Pieces of a Woman

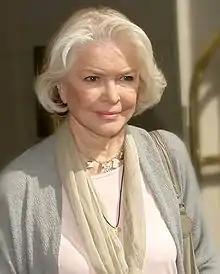
Ellen Burstyn was pleased with the substantial role for her older character.

The first person to be cast was Shia LaBeouf as Sean. He was followed shortly by Vanessa Kirby, playing Martha, who had been shown the script by Sam Levinson; she had met with the Levinsons and told them she wanted to make a film like "A Woman Under the Influence". Mundruczó was a fan of "The Crown" and wanted to cast Kirby after watching her as Princess Margaret, Countess of Snowdon and thinking her performance resembled Claudia Cardinale and Catherine Deneuve. He also wanted to work with Kirby at this point in her career, "Where all of the skills are already there, but the fear is not [...] When you are very established, you are more and more careful." Though Kirby was considered a frontrunner in discussions for the role, the production had been turned down by bigger names before Kirby was shown the script; the day after she read it, she flew to Budapest and they had a two-hour meeting with Mundruczó. Asked about this, Kirby said that she "just loved the script ... You just know when you know".